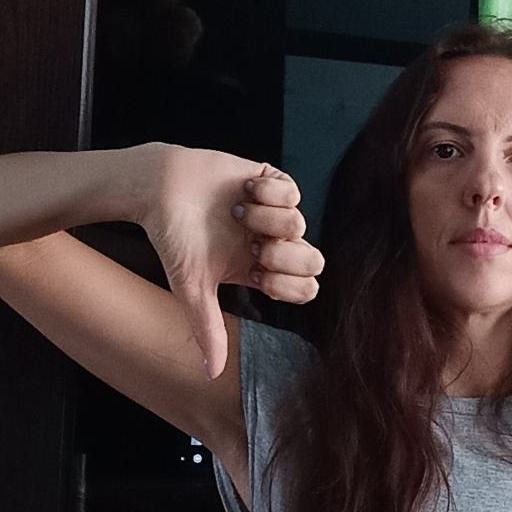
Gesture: dislike